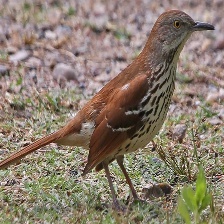
Species: BROWN THRASHER
Scientific name: TOXOSTOMA RUFUM